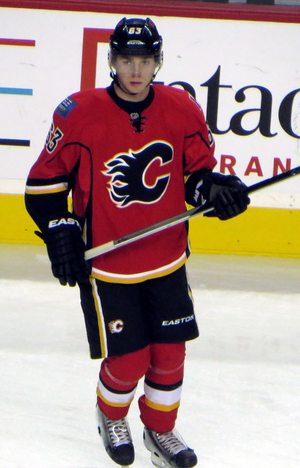
Samuel Bennett-McDowell est un joueur canadien de hockey sur glace. Il évolue au poste de centre.